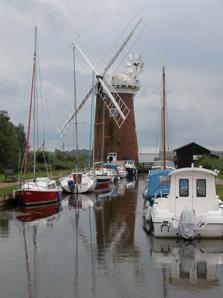
Building: Horsey Windpump
Country: United Kingdom
Year built: 1912
Drainage windmill in Horsey, Norfolk, England Horsey Windpump Horsey Windpump Origin Mill location Horsey , Norfolk Grid reference TG457221 Coordinates 52°44′28″N 1°38′20.50″E / 52.74111°N 1.6390278°E / 52.74111; 1.6390278 Horsey Windpump is a windpump or drainage windmill in the care of the National Trust in the village of Horsey , on The Broads near Great Yarmouth , Norfolk , England . The structure is a grade II* listed building . History The present structure was built in 1912 on the foundations of the 18th-century Horsey Black Mill. The windpump was working until it was struck by lightning in 1943. It was acquired by the National Trust in 1948 from the Buxton Family and has been restored. The mill's damaged sails were removed in 1956, and replacement sails and fantail were installed in 1962. The Great Storm of 1987 caused further damage, and repair works were required before the building could reopen to visitors in 1990. Having succumbed to the ravages of time and the elements, the sails were removed again in 2014. A restoration project started in 2016 to repair and reinstate the cap and sails, with the ambition of restoring the Windpump to full working order. Finally, after a four-month wait of unsuccessful tests in unfavourable wind, the sails eventually turned on the evening of Wednesday 29 May 2019 for the first time since 1943. This restoration work was awarded 'Building Conservation Project of the Year 2019' at The Royal Institution of Chartered Surveyors (RICS) regional awards. But whilst the sails have now turned successfully, this was only the first step in testing the sails with more shutters needing to be added and putting them through their paces in different wind conditions. The hope is that the sails will be turning regularly for visitors later on in the year. The Buxton family continue to manage the Horsey estate, emphasising nature conservation. Because of this, the estate has become an internationally important wildlife site. On the estate there are waymarked circular walks, the main one being the path via Brograve Mill ; the walk provides great views across Horsey Mere and access to the beach at Horsey Gap . There are many windmills in this particular area, including West Somerton Mill, Heigham Holmes Mill, Brograve Mill , and Lambrigg Mill . Horsey Windpump is open daily from March to October. References